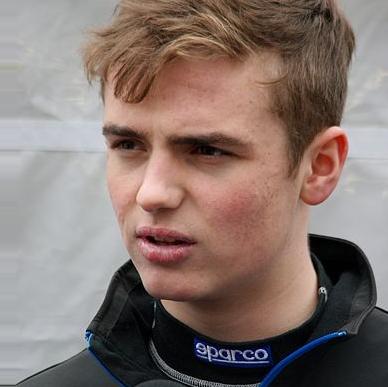
Age: 17